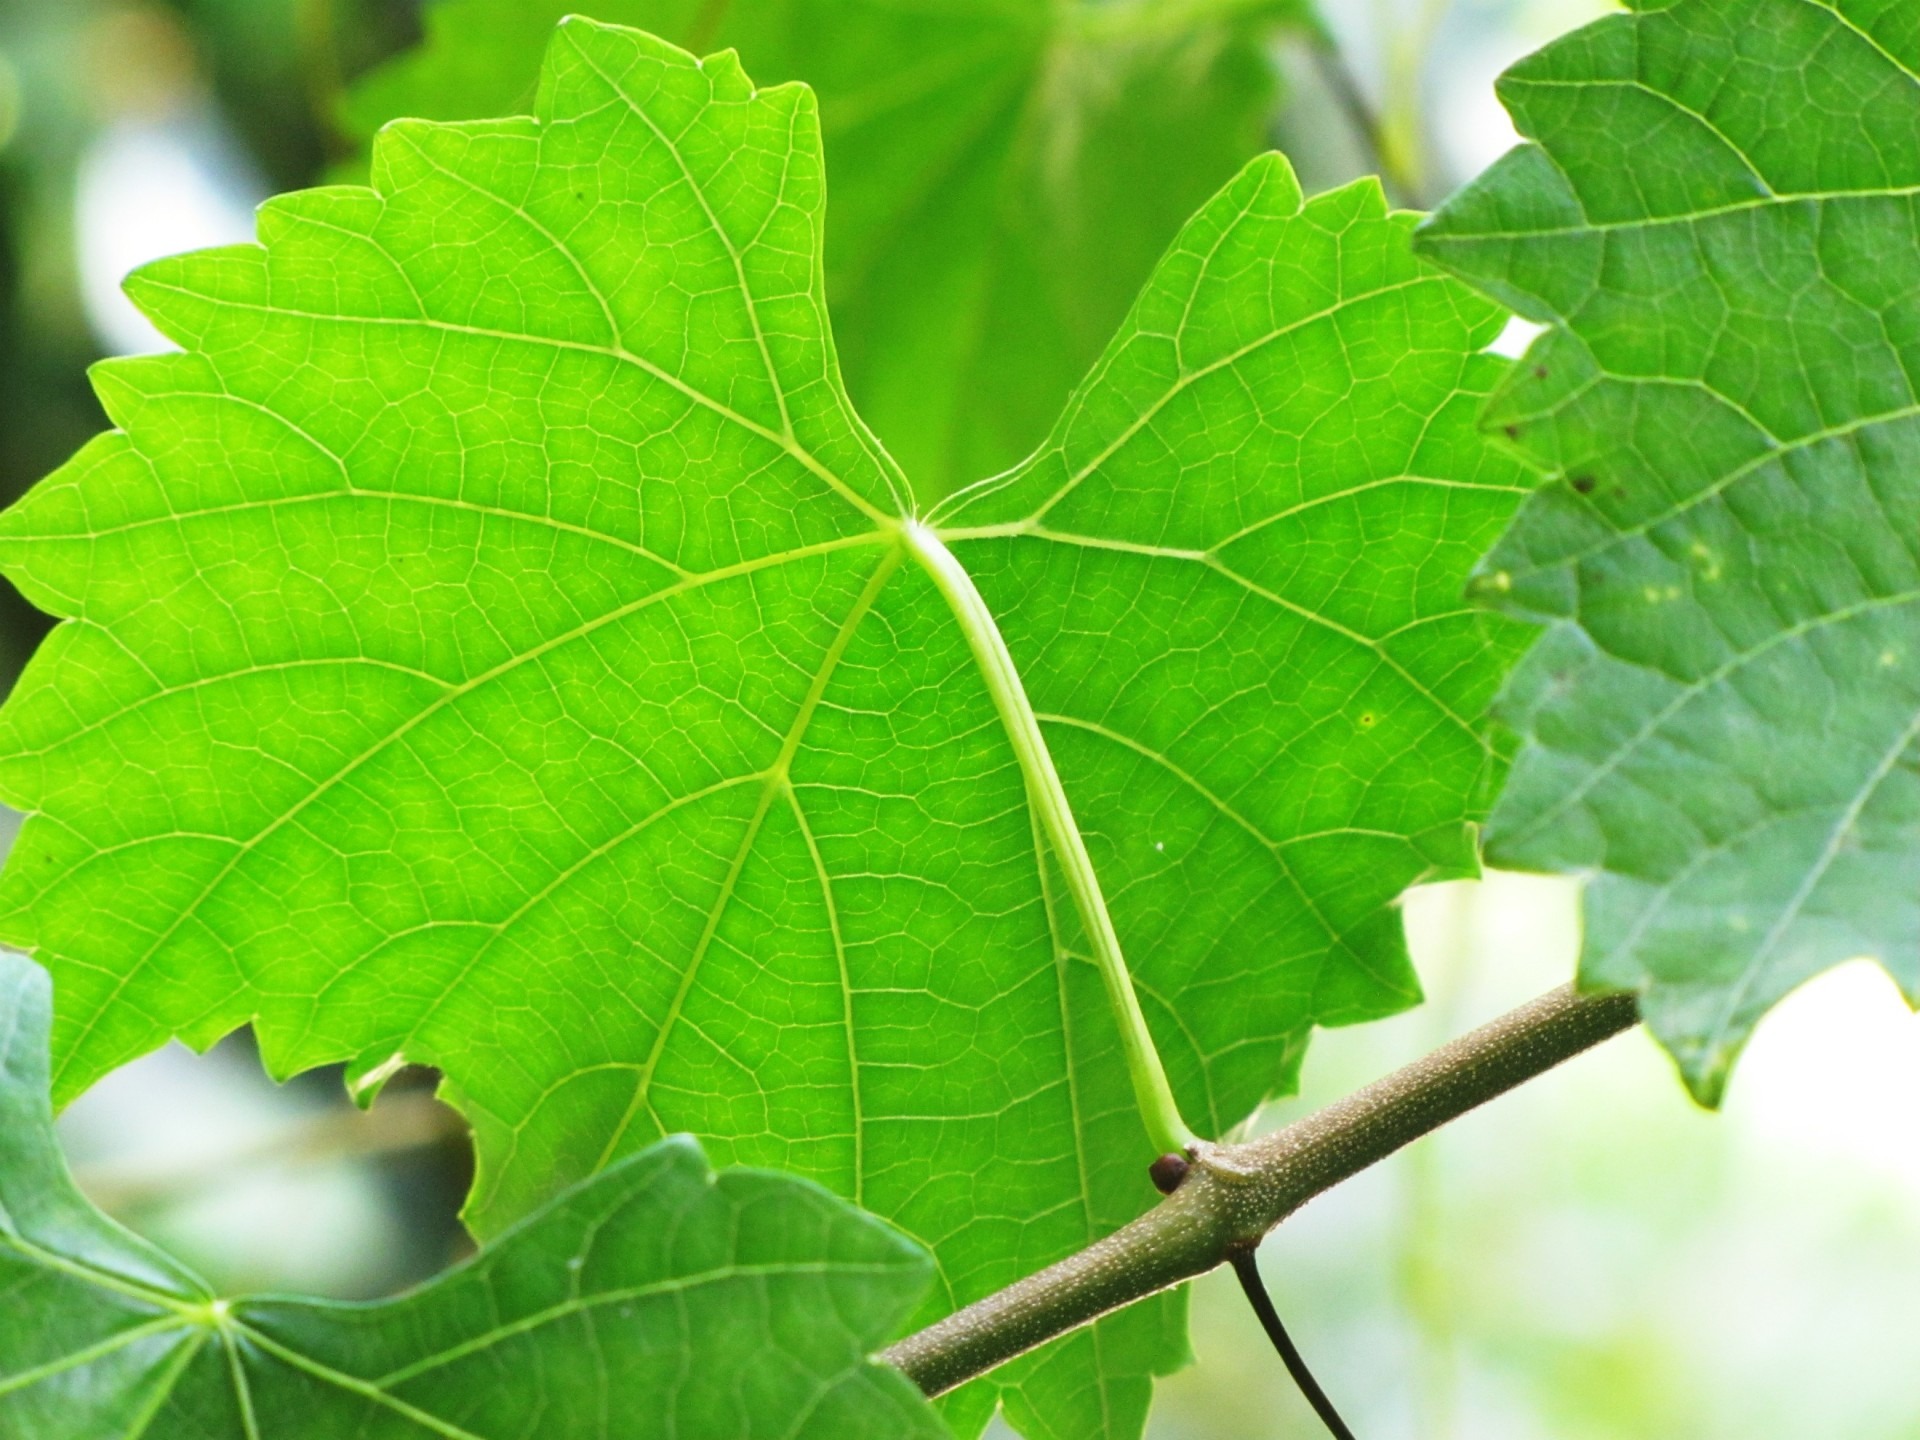
tree, nature, branch, plant, vine, fruit, leaf, flower, food, green, produce, botany, leaves, deciduous, flowering plant, grape leaves, plant stem, woody plant, land plant, muscadine